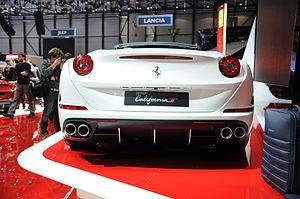
Salon international de l'automobile de Genève 2014